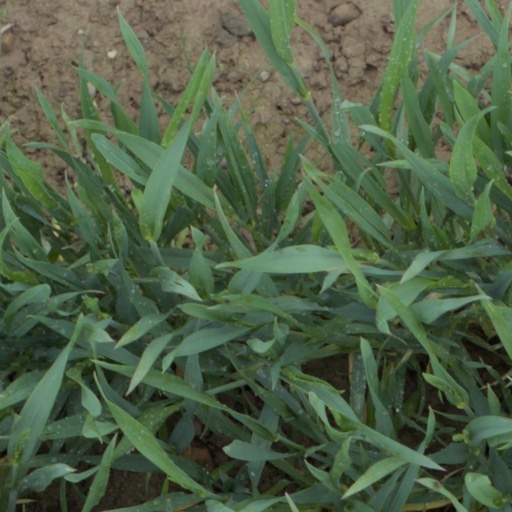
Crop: wheat